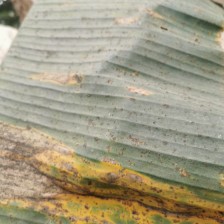
Label: pestalotiopsis